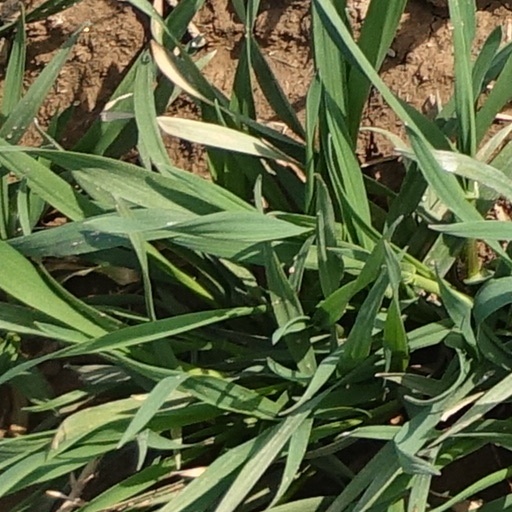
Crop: wheat